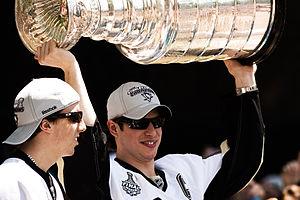
Les Penguins de Pittsburgh sont une franchise de hockey sur glace évoluant dans la Ligue nationale de hockey en Amérique du Nord depuis l'expansion de la Ligue en 1967.
Tyler Kennedy est un joueur professionnel canadien de hockey sur glace. Il commence sa carrière en jouant dans différentes équipes de sa ville natale : le Thunder de Sault-Sainte-Marie puis les Greyhounds de Sault-Sainte-Marie de la Ligue de hockey de l'Ontario. Après deux saisons dans la LHO, il est choisi lors du repêchage d'entrée dans la Ligue nationale de hockey de 2004 en tant que quatre-vingt-dix-neuvième joueur par les Penguins de Pittsburgh.
Les Penguins de Pittsburgh — littéralement les manchots de Pittsburgh — sont une franchise professionnelle de hockey sur glace des États-Unis. Ils évoluent dans le championnat principal de hockey de l'Amérique du Nord : la Ligue nationale de hockey. Ils font partie de l'association de l'Est et de la division Métropolitaine. Les Penguins existent depuis l’expansion de la Ligue nationale de hockey en 1967.
La saison 2008-2009 des Penguins de Pittsburgh est la quarante-et-unième saison de la franchise de hockey sur glace au sein de la Ligue nationale de hockey. Après une saison 2007-2008 qui s'est conclue par un titre de champion de division ainsi que de conférence, les Penguins ont échoué en finale de la Coupe Stanley contre les Red Wings de Détroit.
Marc-André Fleury est un joueur professionnel canadien de hockey sur glace en Amérique du Nord. Premier choix des Penguins de Pittsburgh de la Ligue nationale de hockey lors du repêchage de 2003, il fait ses débuts au poste de gardien de but avec l'équipe de Pennsylvanie en 2003-2004 mais ne devient gardien régulier de la franchise qu'au cours de la saison 2005-2006.
Sidney Patrick Crosby est un joueur canadien de hockey sur glace professionnel évoluant dans la Ligue nationale de hockey en tant que centre. Il fait ses débuts dans la LNH lors de la saison 2005-2006 après avoir été le premier choix du repêchage la même année. Capitaine des Penguins de Pittsburgh depuis mai 2007, il mène l'équipe à la victoire de la Coupe Stanley à l'issue de la saison 2008-2009. Il remporte avec les Penguins deux nouvelles Coupes Stanley en 2016 et 2017.